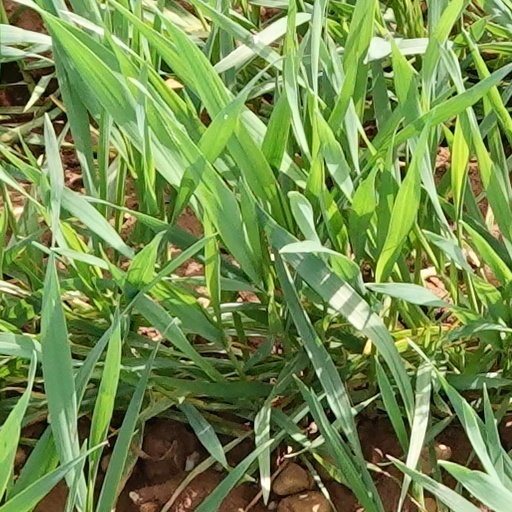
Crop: wheat